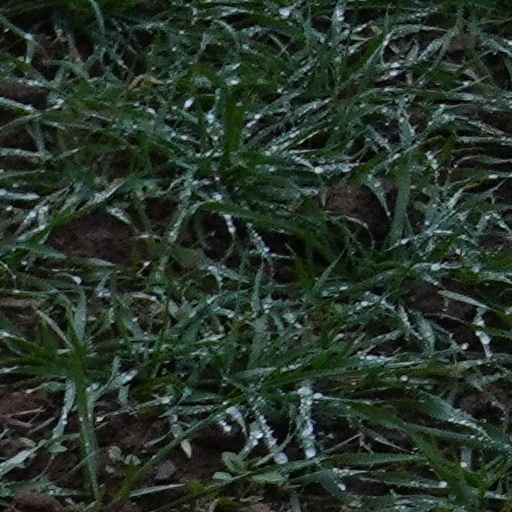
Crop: wheat